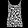
Label: T - shirt / top